Nordfjordeid

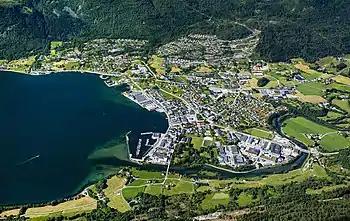
Nordfjordeid as seen from the air (2021)

The town is a commercial hub for the municipality and greater Nordfjord region. It includes several industries, such as timber, agriculture, electronics and commerce. It is the shopping hub for surrounding villages and towns, due to the shopping center and commerce streets. There are five primary schools, one lower secondary school and an upper secondary school connected to the Opera House in the town.